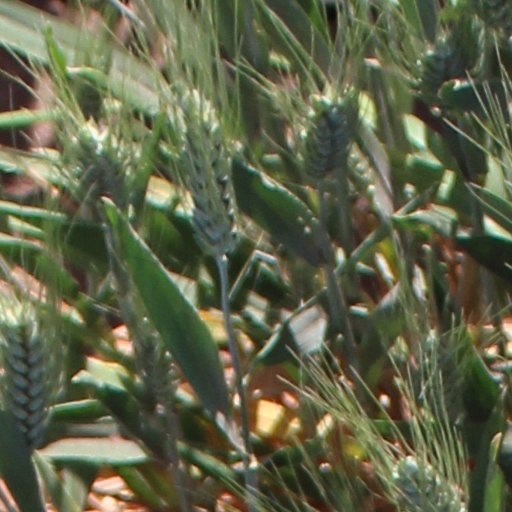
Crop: wheat